Been in the Storm So Long

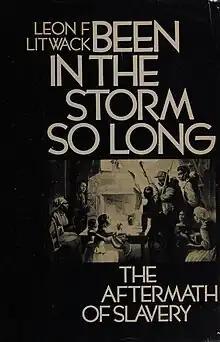
First edition

Been in the Storm So Long: The Aftermath of Slavery is a 1979 book by American historian Leon Litwack, published by Knopf. The book chronicles the African-American experience following the 1863 Emancipation Proclamation.